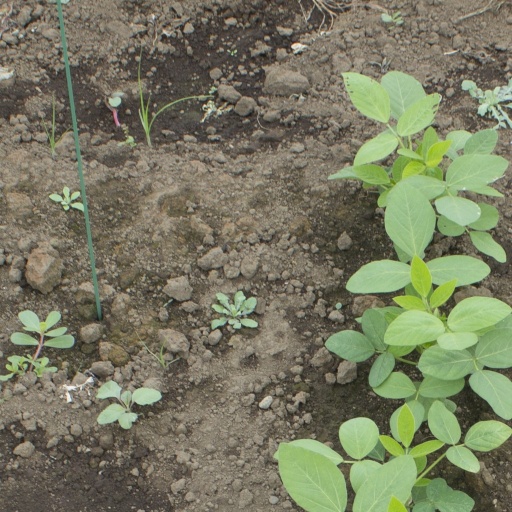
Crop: soybean